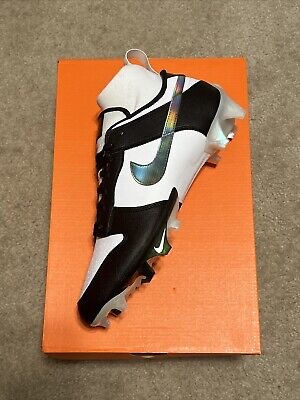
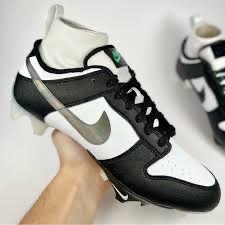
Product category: misc
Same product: yes